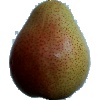
Label: pear_forelle